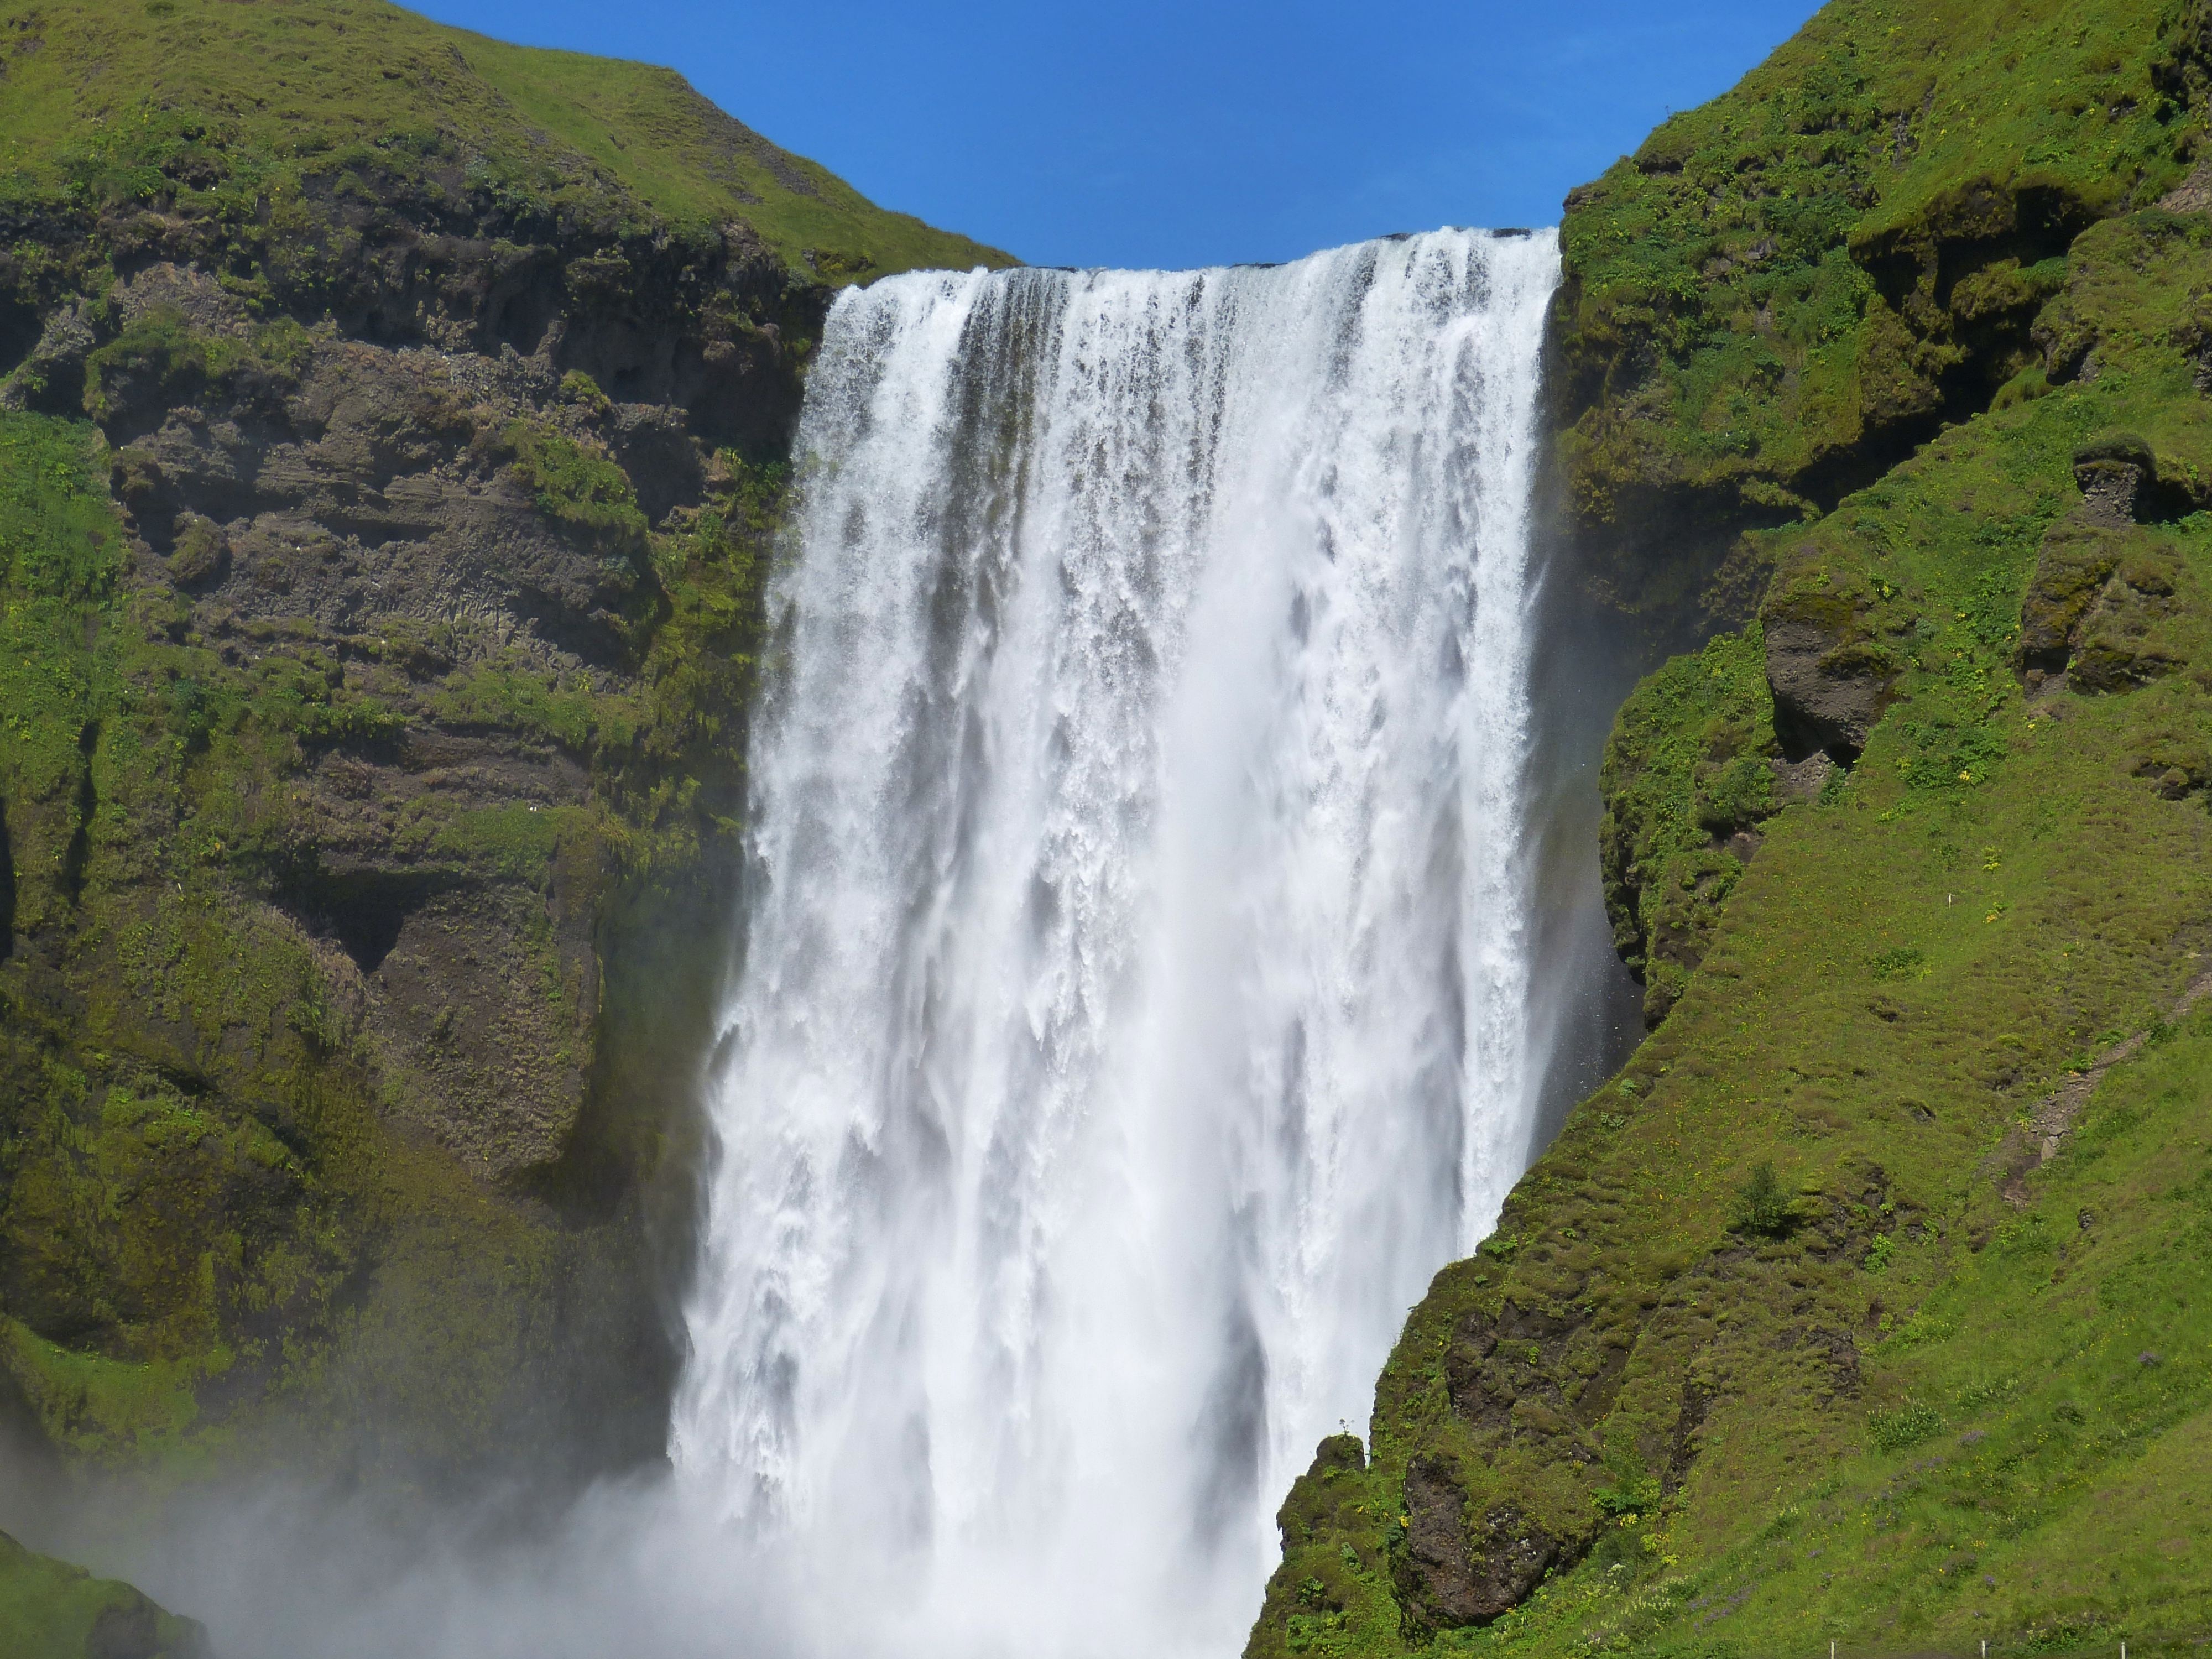
landscape, water, nature, waterfall, cliff, fjord, iceland, terrain, body of water, skogafoss, ravine, wasserfall, water feature, bila, enormous, impressive, geological phenomenon